History of Notre Dame Fighting Irish football

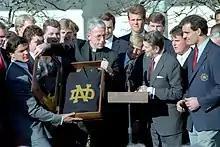
The 1988 national champion Fighting Irish visited President Ronald Reagan in the White House in January 1989.

In 1989, Holtz led the Irish to a 12–1 record. The Irish began the season in the Kickoff Classic game in East Rutherford, New Jersey against Virginia. The Irish won by a score of 36–13. Next, top-ranked Notre Dame defeated #2 Michigan by a score of 24–19. That was followed by wins over Michigan State, Purdue, Stanford, #17 Air Force, #9 USC, #7 Pittsburgh, Navy, SMU and #17 Penn State. The Irish would lose to #7 Miami the following week, ending Notre Dame's 23-game winning streak. Holtz would lead the Irish to a victory in the Orange Bowl over #1 Colorado to end the season.